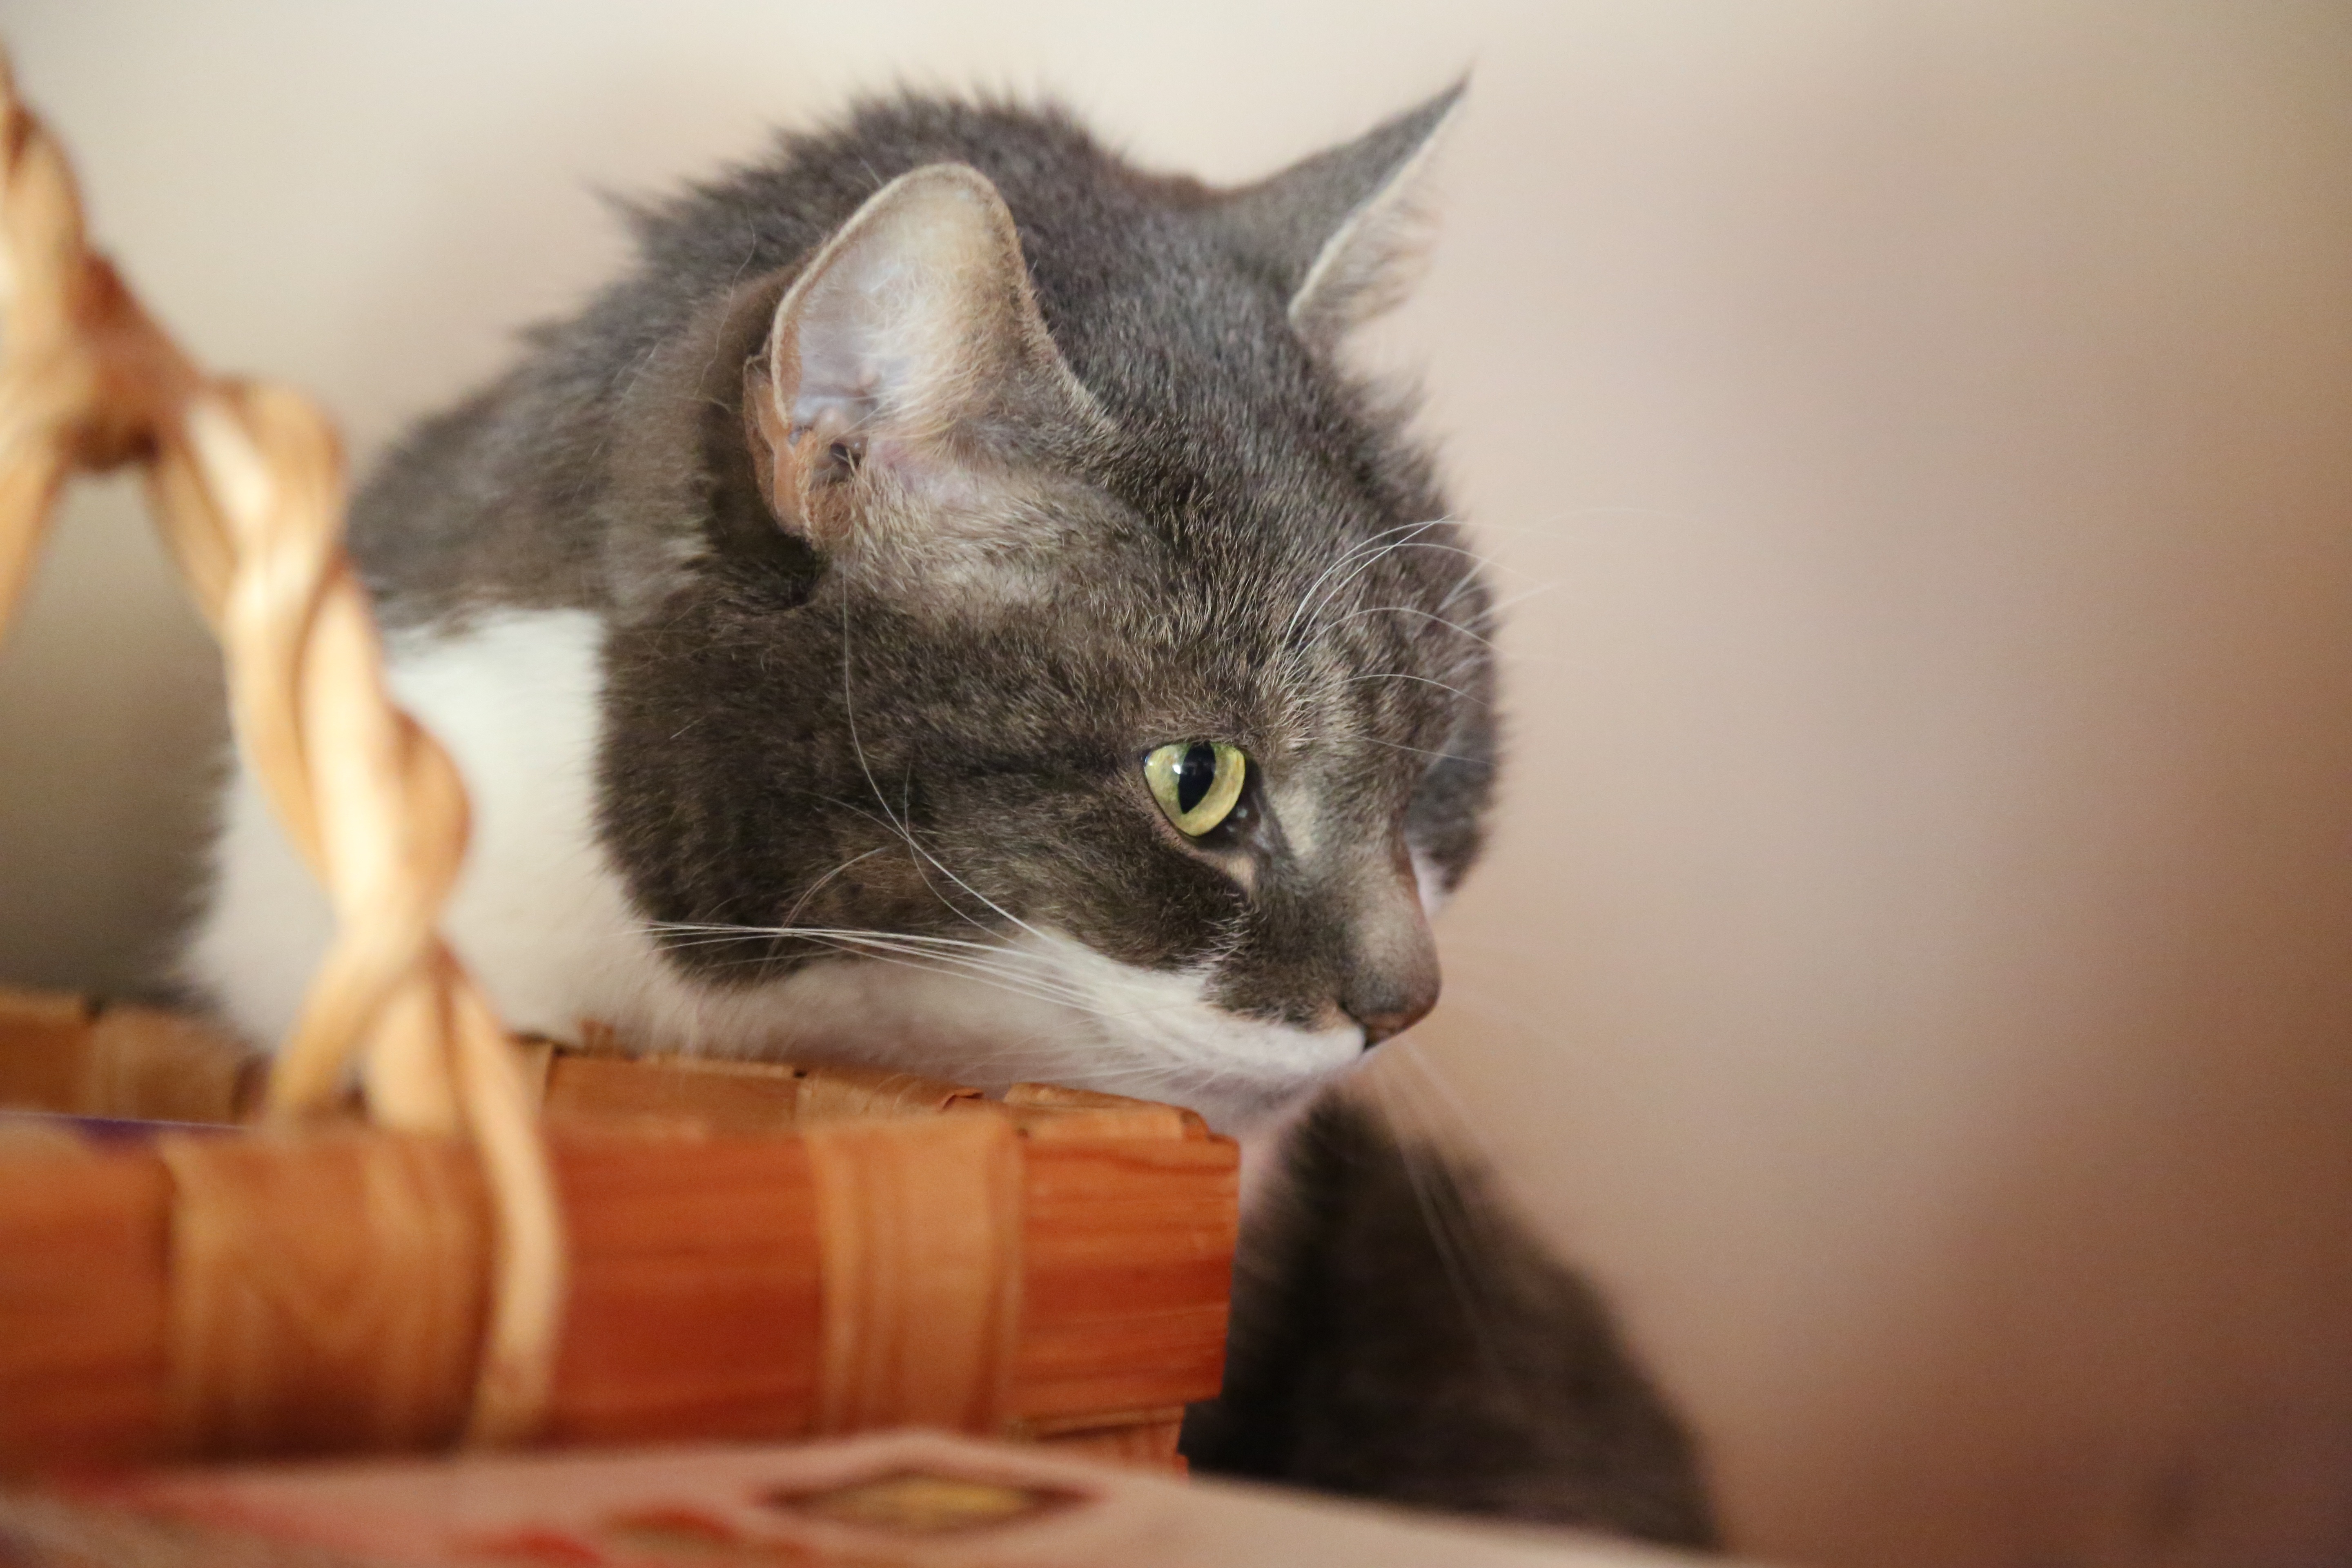
white, pet, kitten, cat, mammal, gray, basket, braid, close up, nose, whiskers, look, vertebrate, oven, finnish, the eye, european shorthair, the hair, in the ear, small to medium sized cats, cat like mammal, domestic short haired cat, deep thoughts, the asylum